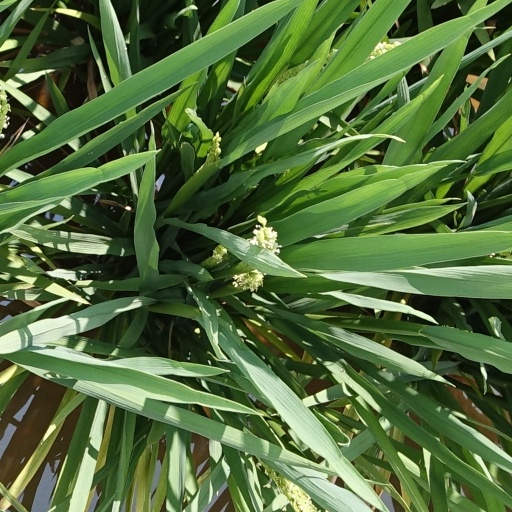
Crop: rice